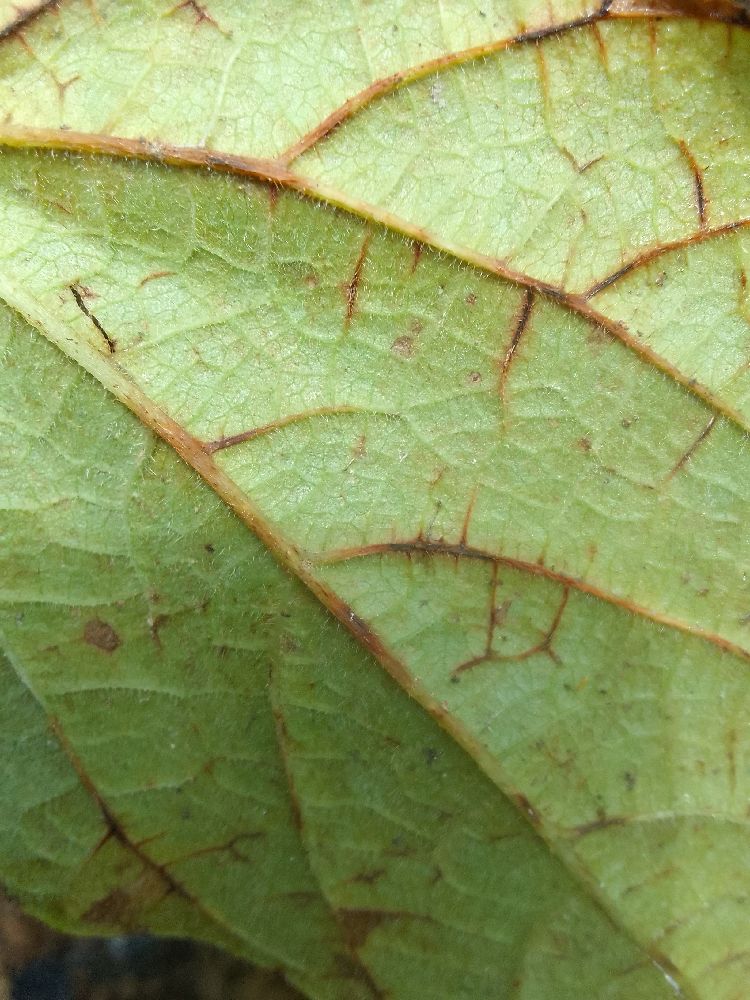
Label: anthracnose